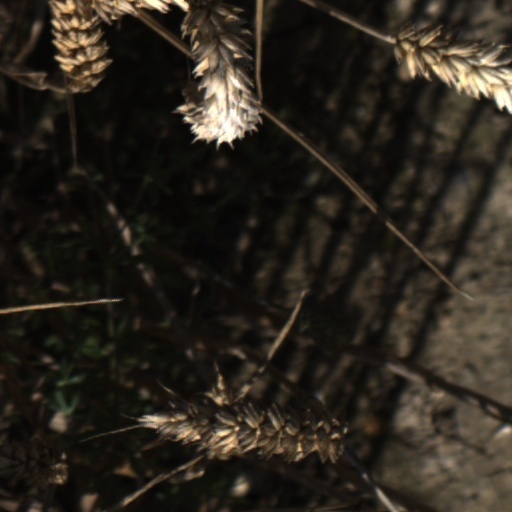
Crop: wheat